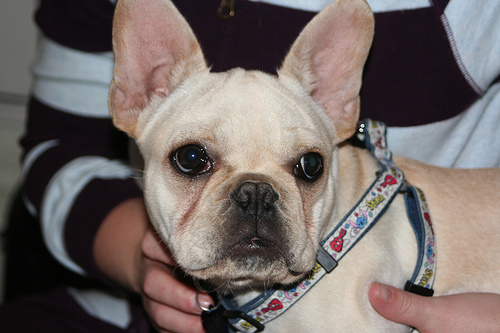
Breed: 1121-n000002-French_bulldog